1st Wiltshire Battery, Royal Field Artillery

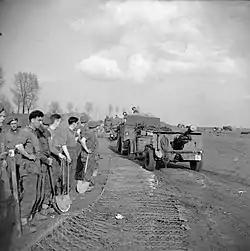
25-pounders moving up to cross the Rhine, March 1945.

Although 43rd (W) Division was not scheduled to take part in the assault crossing of the Rhine (Operation Plunder) on 23/24 March. However, the division's leading brigade crossed the river on 25 March behind 51st (Highland) Division, and found itself in immediate combat, but had broken through by 29 March. During the subsequent pursuit, 43rd (W) Division was given the task of opening 'Club Route' for XXX Corps. The division combined with 8th Armoured Brigade to form five battle groups for the first drive. The advance began on 30 March: after initial traffic jams, the groups either overcame or bypassed German rearguards and Lochem was liberated on 1–2 April. The division was then given the task of taking Hengelo to secure the flank while Guards Armoured Division drove for the Dortmund–Ems Canal; 43rd (W) by-passed the end of the Twente Canal and liberated the town. It then moved back into Germany to capture Cloppenburg on 14 April after a stiff fight and fight off a final counter-attack next day.